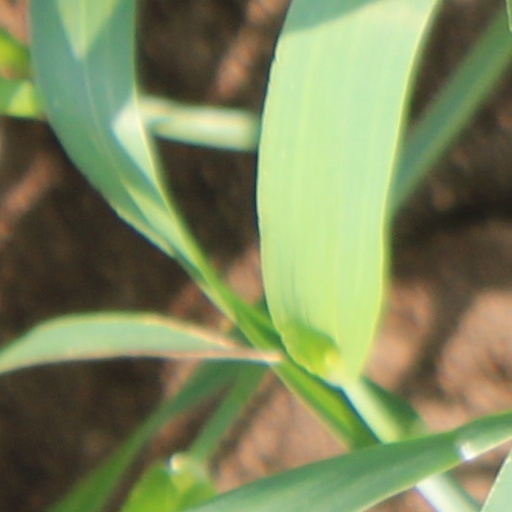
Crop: wheat